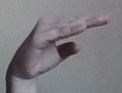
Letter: jeem